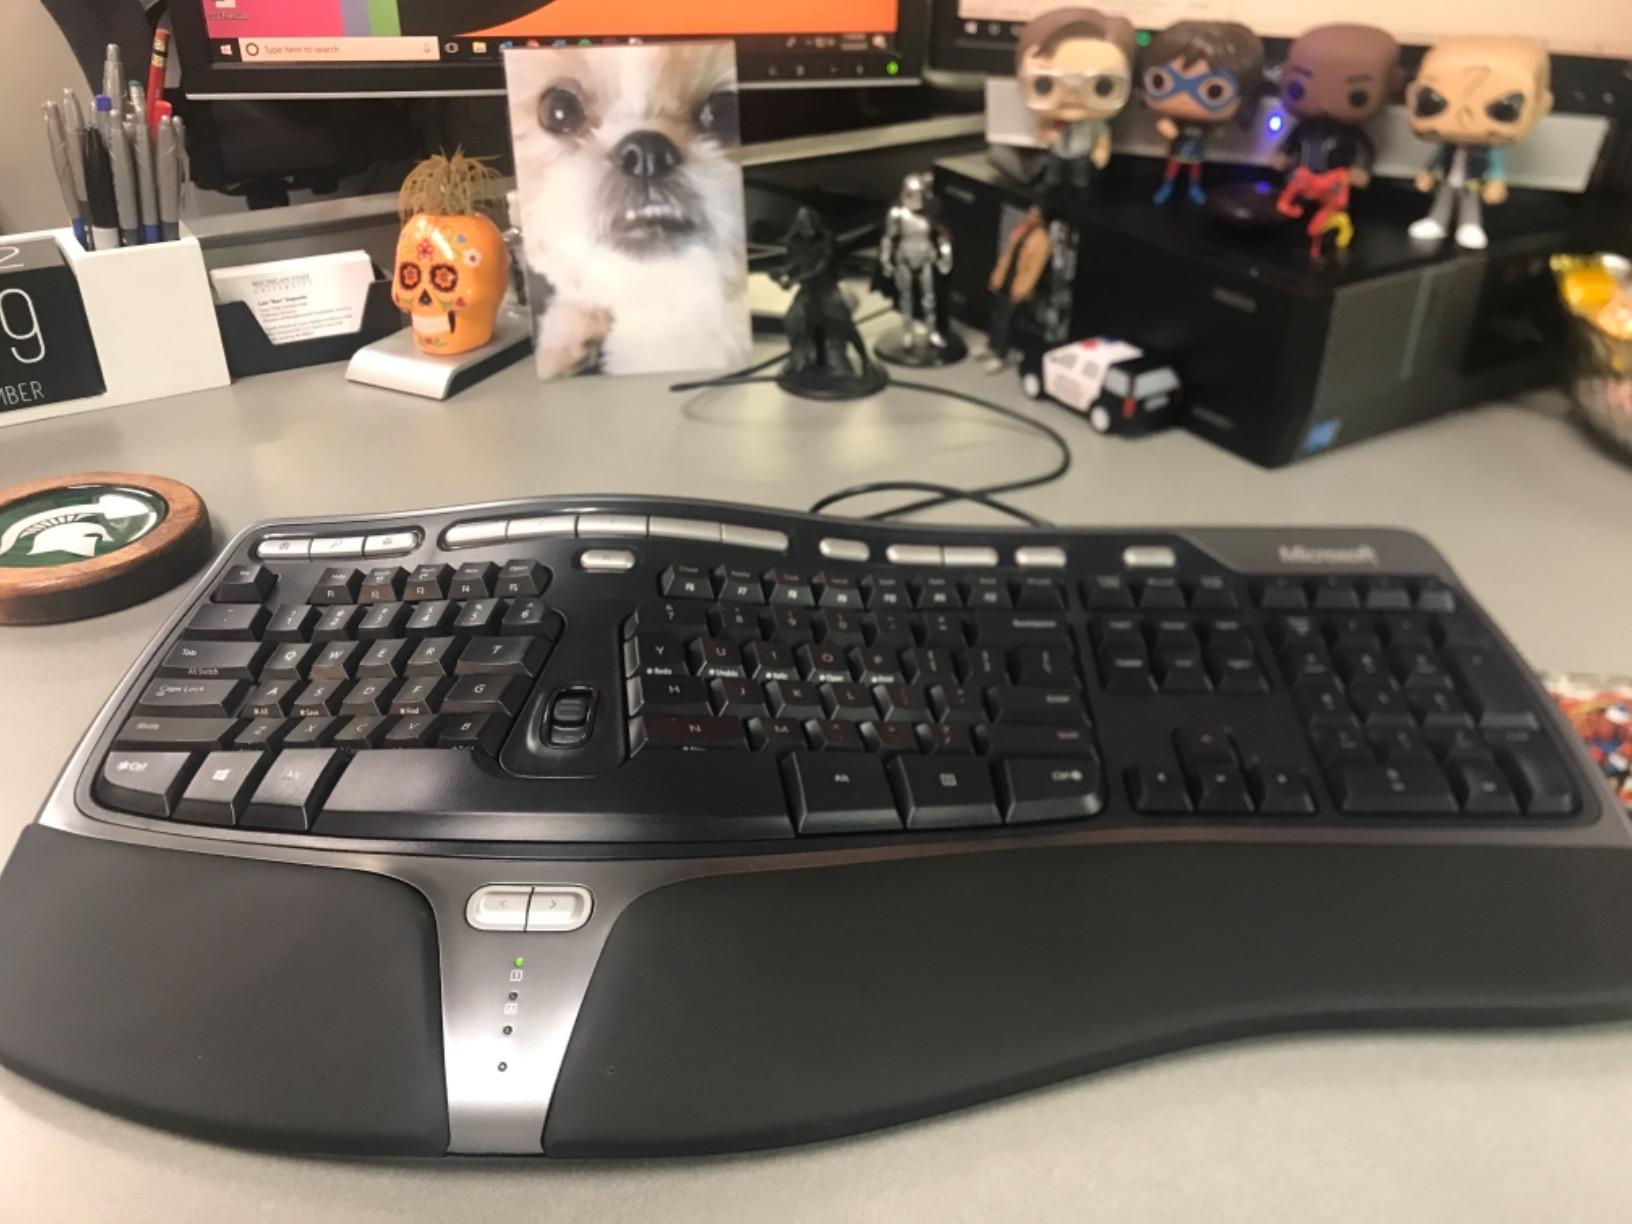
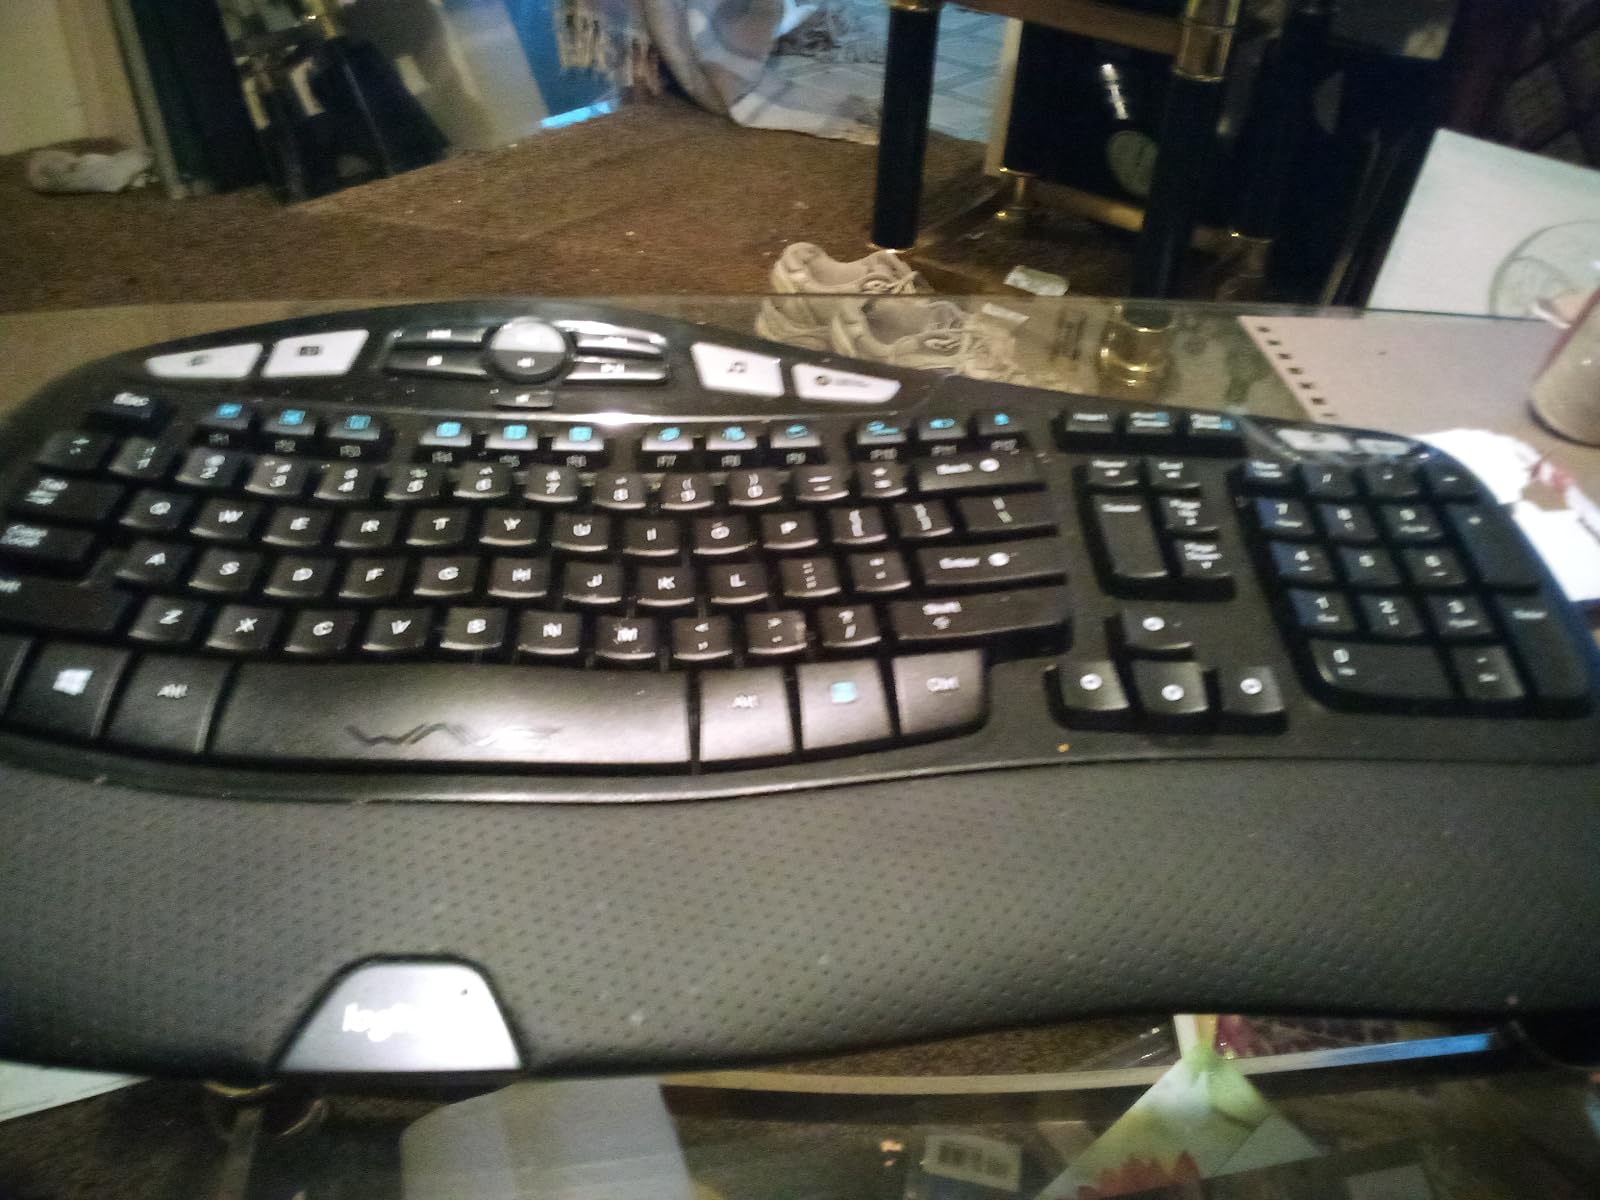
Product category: keyboard
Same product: no